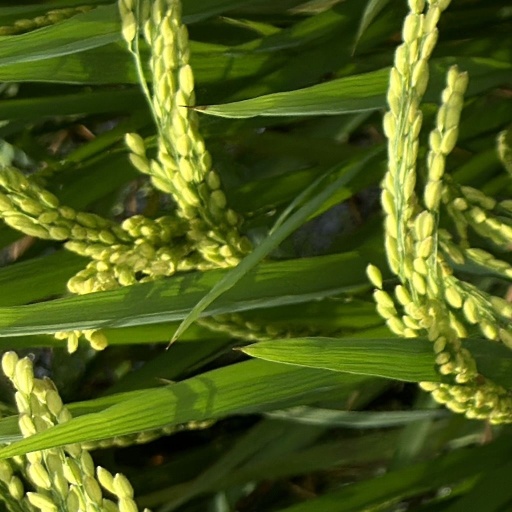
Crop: rice